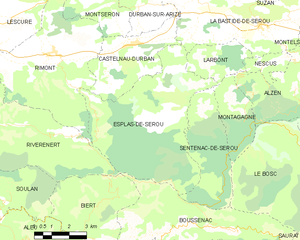
Carte des communes françaises: Esplas-de-Sérou